Nikolai Kurnakov

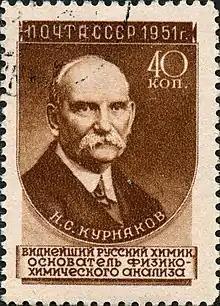
Kurnakov on a 1951 Soviet stamp

He then worked for several years at the Mining Institute, mostly on the formation of salts and potash deposits and mining and beneficiation of salt and potash. In 1893, Kurnakov became professor of inorganic chemistry for his work on the reactions of cis- and trans- platinum complexes with thiourea, today known as the Kurnakov test. In 1902 he became professor at the Saint Petersburg Polytechnic Institute, which he established together with Dmitri Mendeleev and Nikolai Menshutkin. He held the position until 1930.